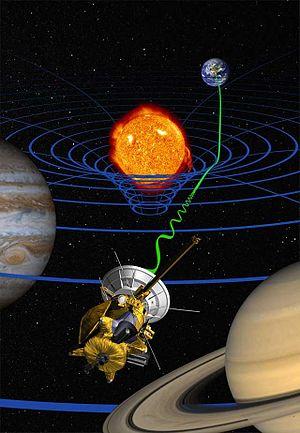
La relativité générale est une théorie de la gravitation qui a été développée par Albert Einstein entre 1907 et 1915. Selon la relativité générale, l'attraction gravitationnelle que l'on observe entre les masses est provoquée par une déformation de l'espace et du temps par ces masses.
L’effet Shapiro ou retard Shapiro, nommé en l'honneur de l'astrophysicien américain Irwin Ira Shapiro, aussi connu comme le retard de la lumière ou retard gravitationnel de la lumière, est un effet résultant de la relativité générale qui voit le temps d'arrivée d'un signal se propageant dans l'espace affecté par la présence de matière dans son voisinage. Cet effet est la combinaison double du fait que le signal observé ne se propage plus en ligne droite et parcourt ainsi un chemin plus grand que ce qu'il ferait en l'absence de masse dans son voisinage, et du fait que l'écoulement du temps est affecté par la présence de masse.
Cassini-Huygens est une mission d'exploration spatiale du système saturnien au moyen d'une sonde spatiale développée par l'agence spatiale américaine, la NASA, avec des participations importantes de l'Agence spatiale européenne et de l'Agence spatiale italienne. Lancé le 15 octobre 1997, l'engin se place en orbite autour de Saturne en 2004. En 2005, l'atterrisseur européen Huygens, après s'être détaché fin 2004 de la sonde mère, se pose à la surface du satellite Titan et peut transmettre des informations collectées durant la descente et après son atterrissage. L'orbiteur Cassini ensuite tourne autour de Saturne et poursuit l'étude scientifique de la planète géante gazeuse, en profitant de ses passages à faible distance de ses satellites pour collecter des données détaillées sur ceux-ci. La mission, d'une durée initialement prévue de quatre ans, est prolongée à deux reprises : de 2008 à 2010 par la mission équinoxe, puis de 2010 à 2017 par la mission solstice. Afin de protéger les lunes de la planète, la sonde spatiale finit son voyage en plongeant dans l'atmosphère de Saturne le 15 septembre 2017.